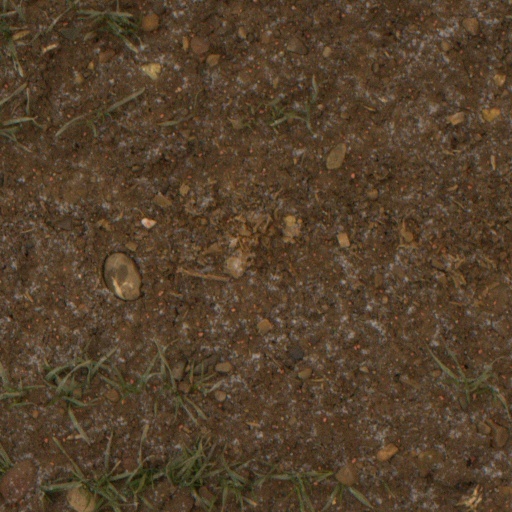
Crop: wheat